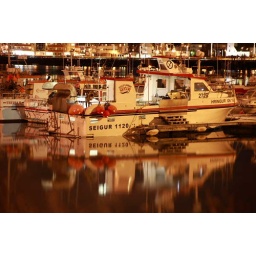
Fishing boat in a harbor of Hafnarfjodur, Iceland. Come fish with us.